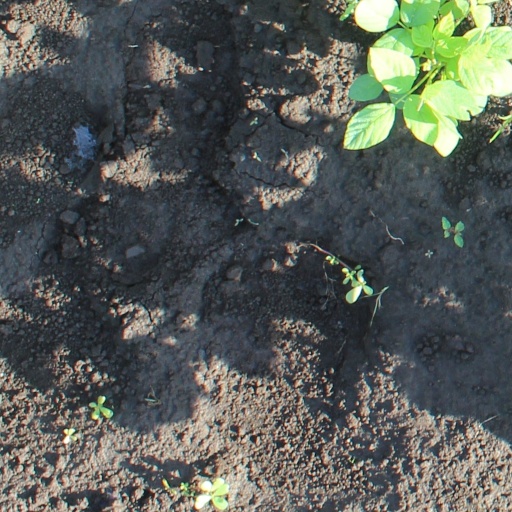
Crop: soybean